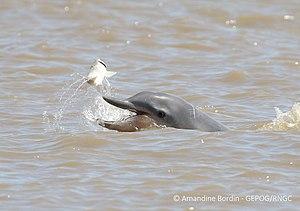
Le Dauphin de Guyane est un mammifère marin appartenant à l’ordre des cétacés dont il est l’un des plus petits représentants. Il évolue le long de la côte atlantique de l’Amérique centrale au sud du Brésil. D’autres noms lui sont donnés en fonction des localités, le Costero qui signifie « côtier » en espagnol, le Marsouin ou la Sotalie.